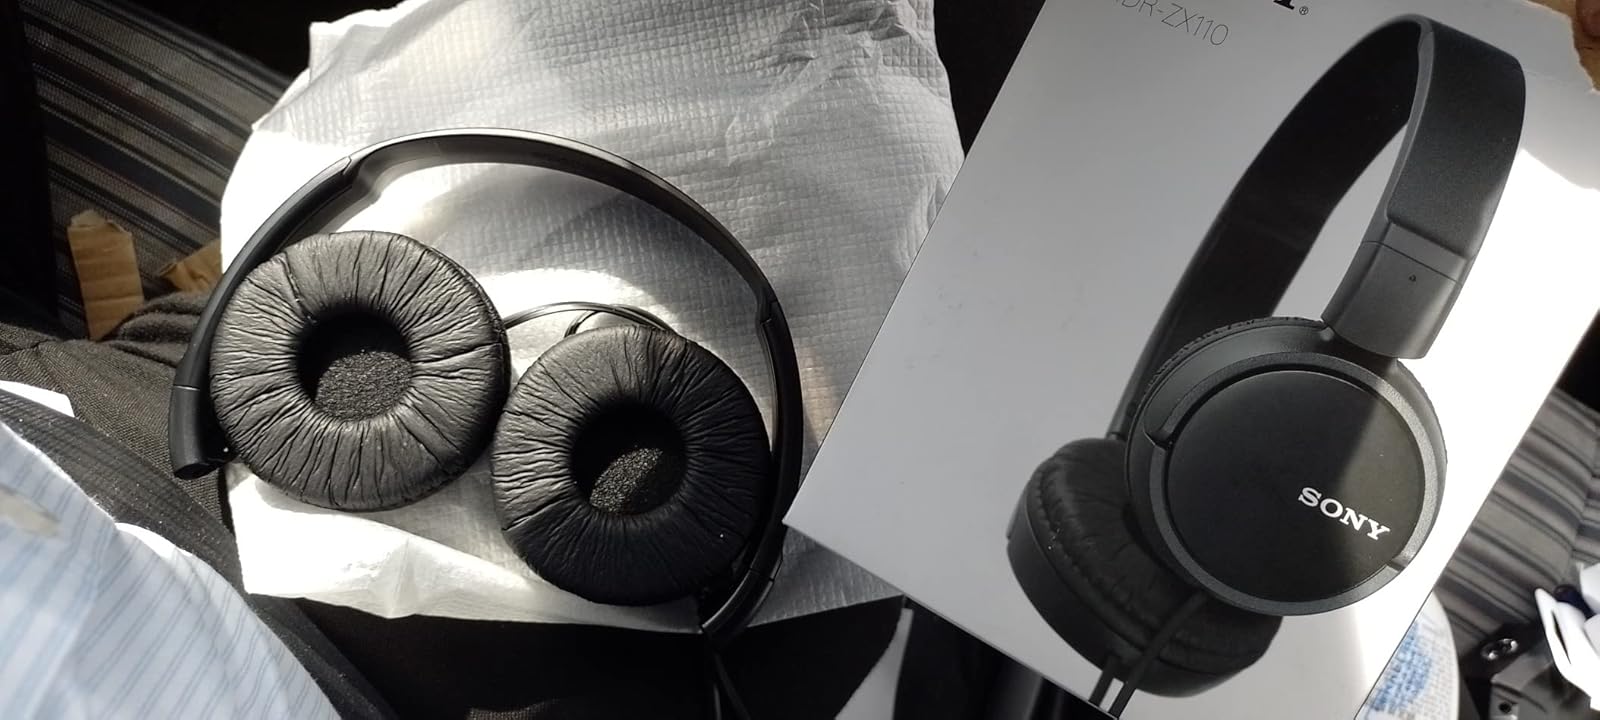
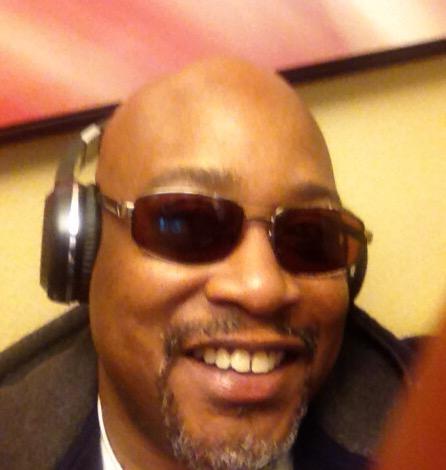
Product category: headphones
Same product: no